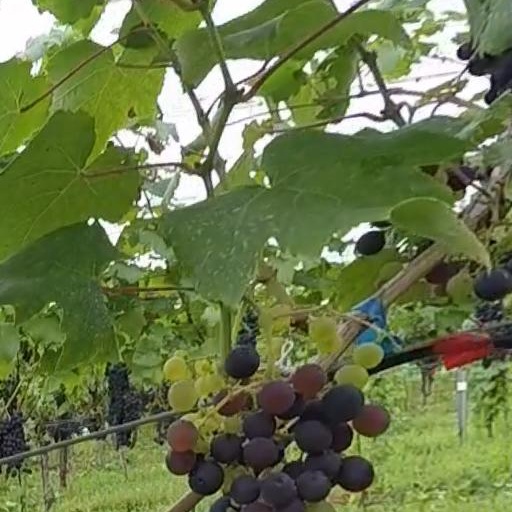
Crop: grape